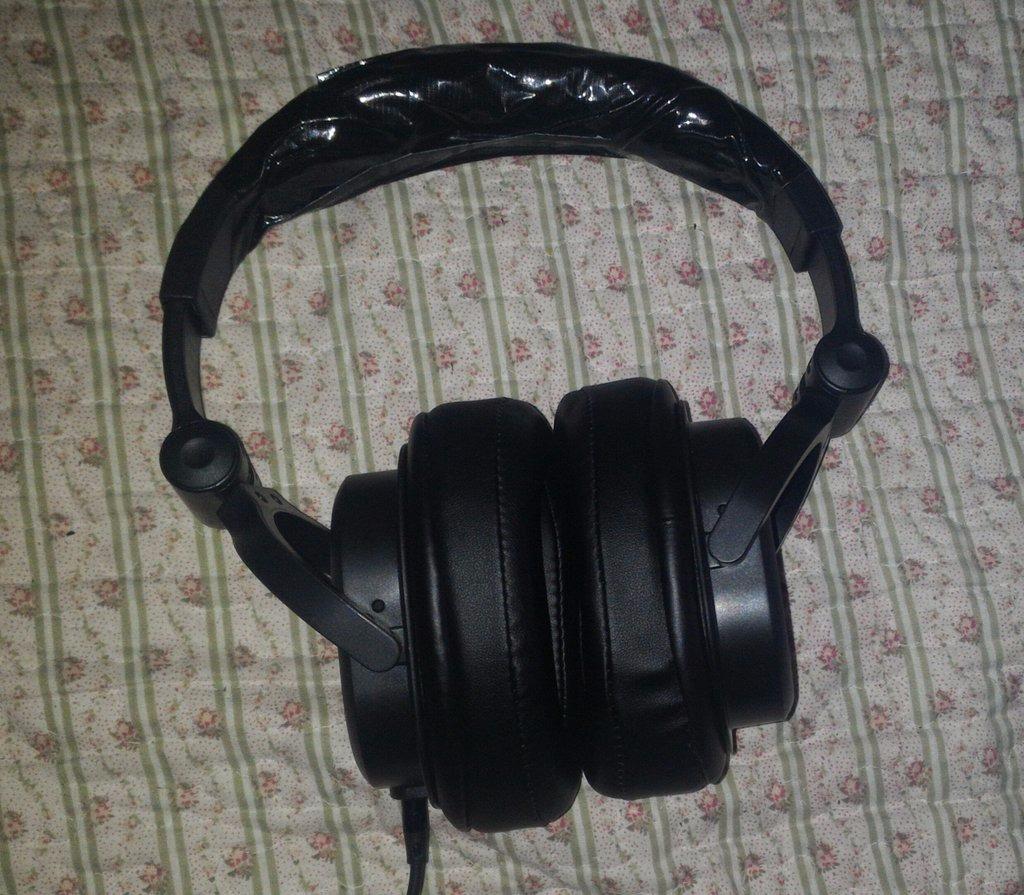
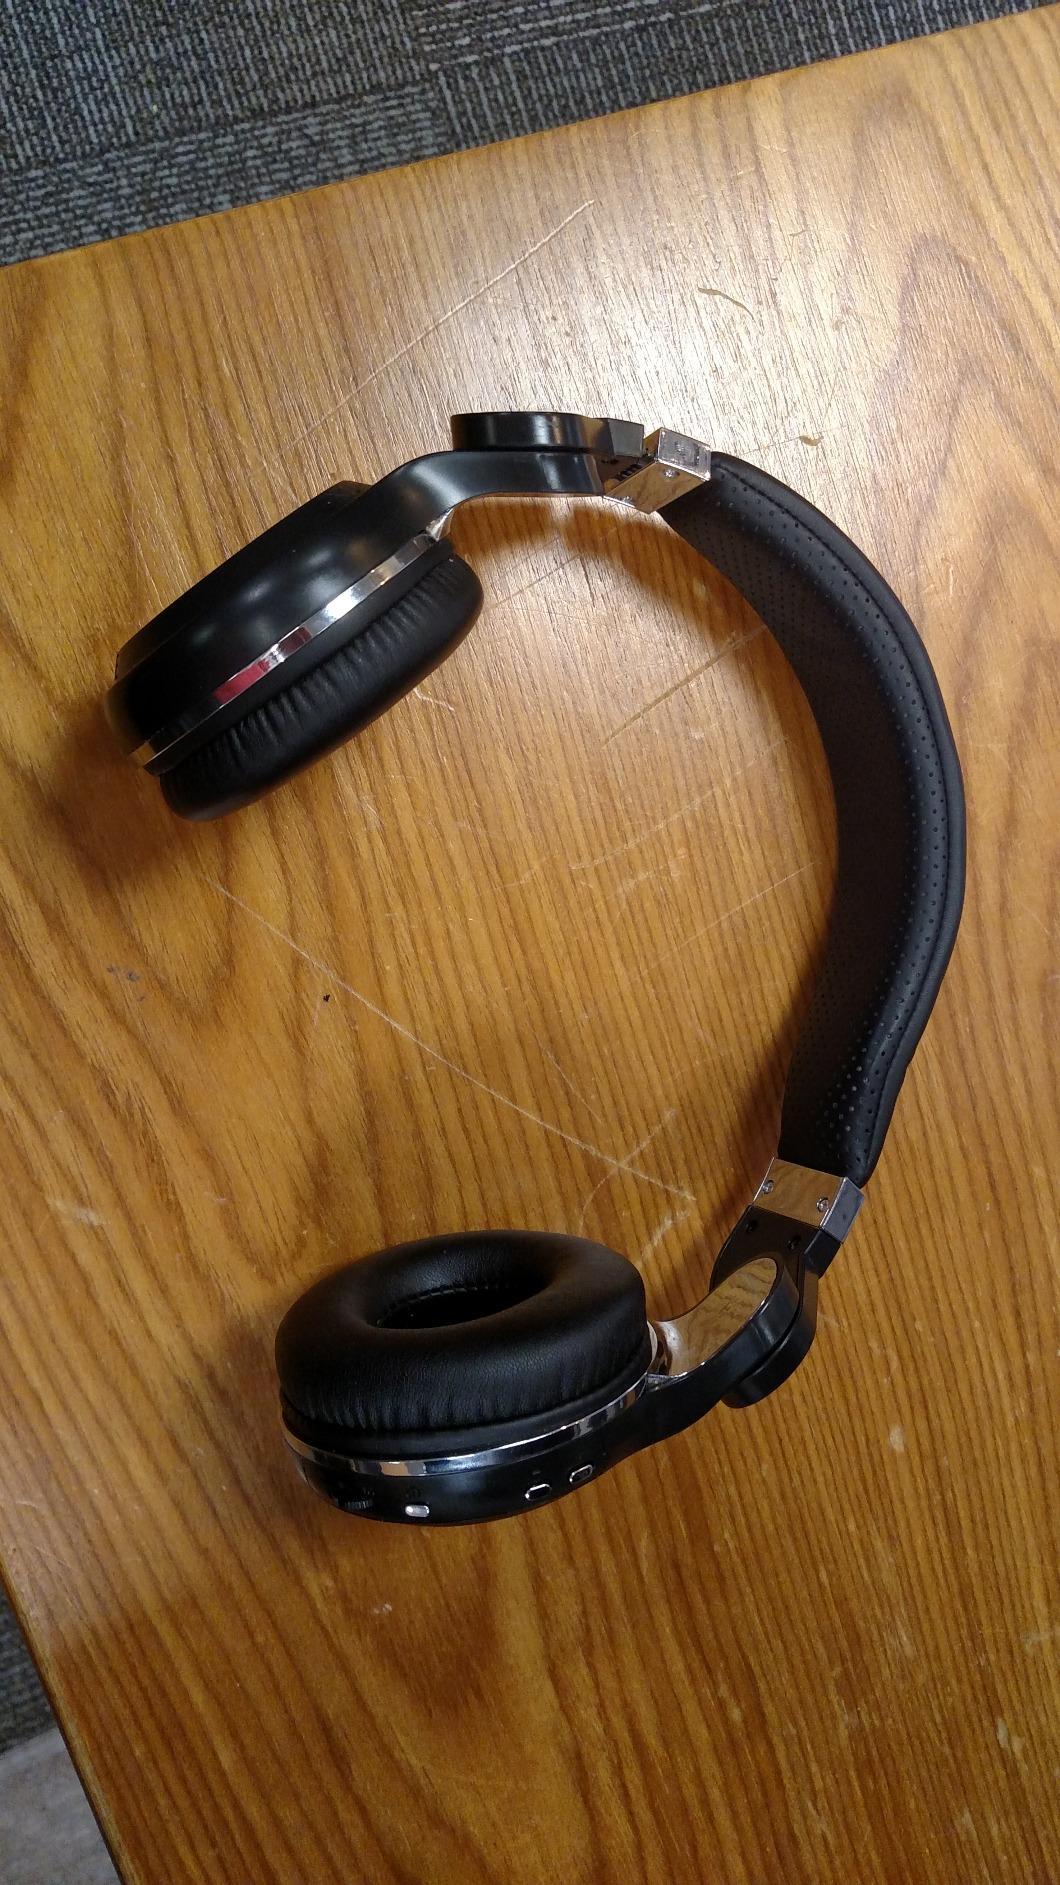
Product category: headphones
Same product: no